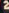
Number: 2